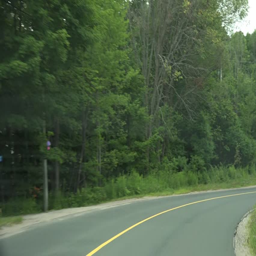
back road through the woods